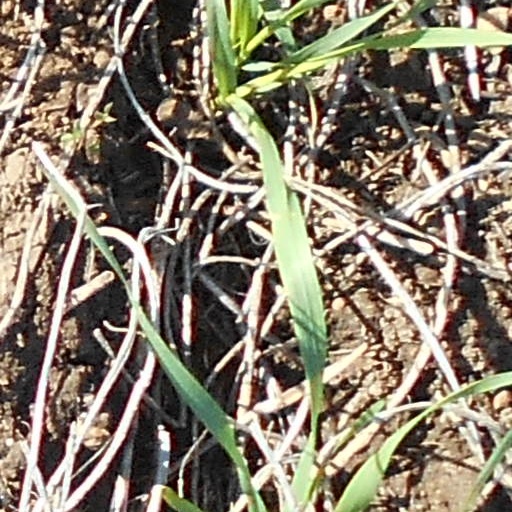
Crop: wheat